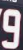
Number: 9